Pushkin Museum

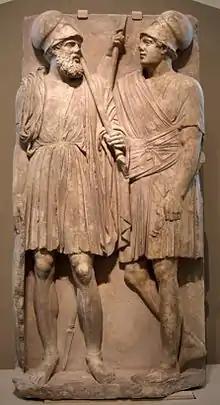
Stele with two Hellenistic soldiers of the Bosporan Kingdom; from Taman peninsula (Yubileynoe), southern Russia, 3rd quarter of the 4th century BC; marble, Pushkin Museum

The earliest monuments from the museum collection are pieces of Byzantine art: mosaics and icons. The early stage of development of Western European painting is represented by a relatively small collection of Italian Primitives. The hall of early Italian art was opened on October 10, 1924.